Copaeodes minima

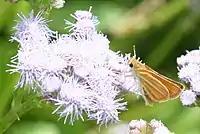

The wingspan is 16–22 mm. There are two generations with adults on wing from March to October in Louisiana. Adults are on wing year round in Florida.